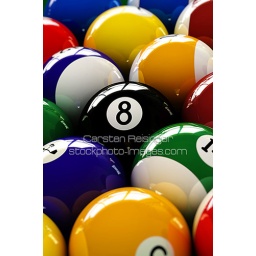
3D render of colorful pool balls showing the eight ball in the center.